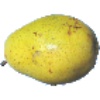
Label: Pear Monster 1